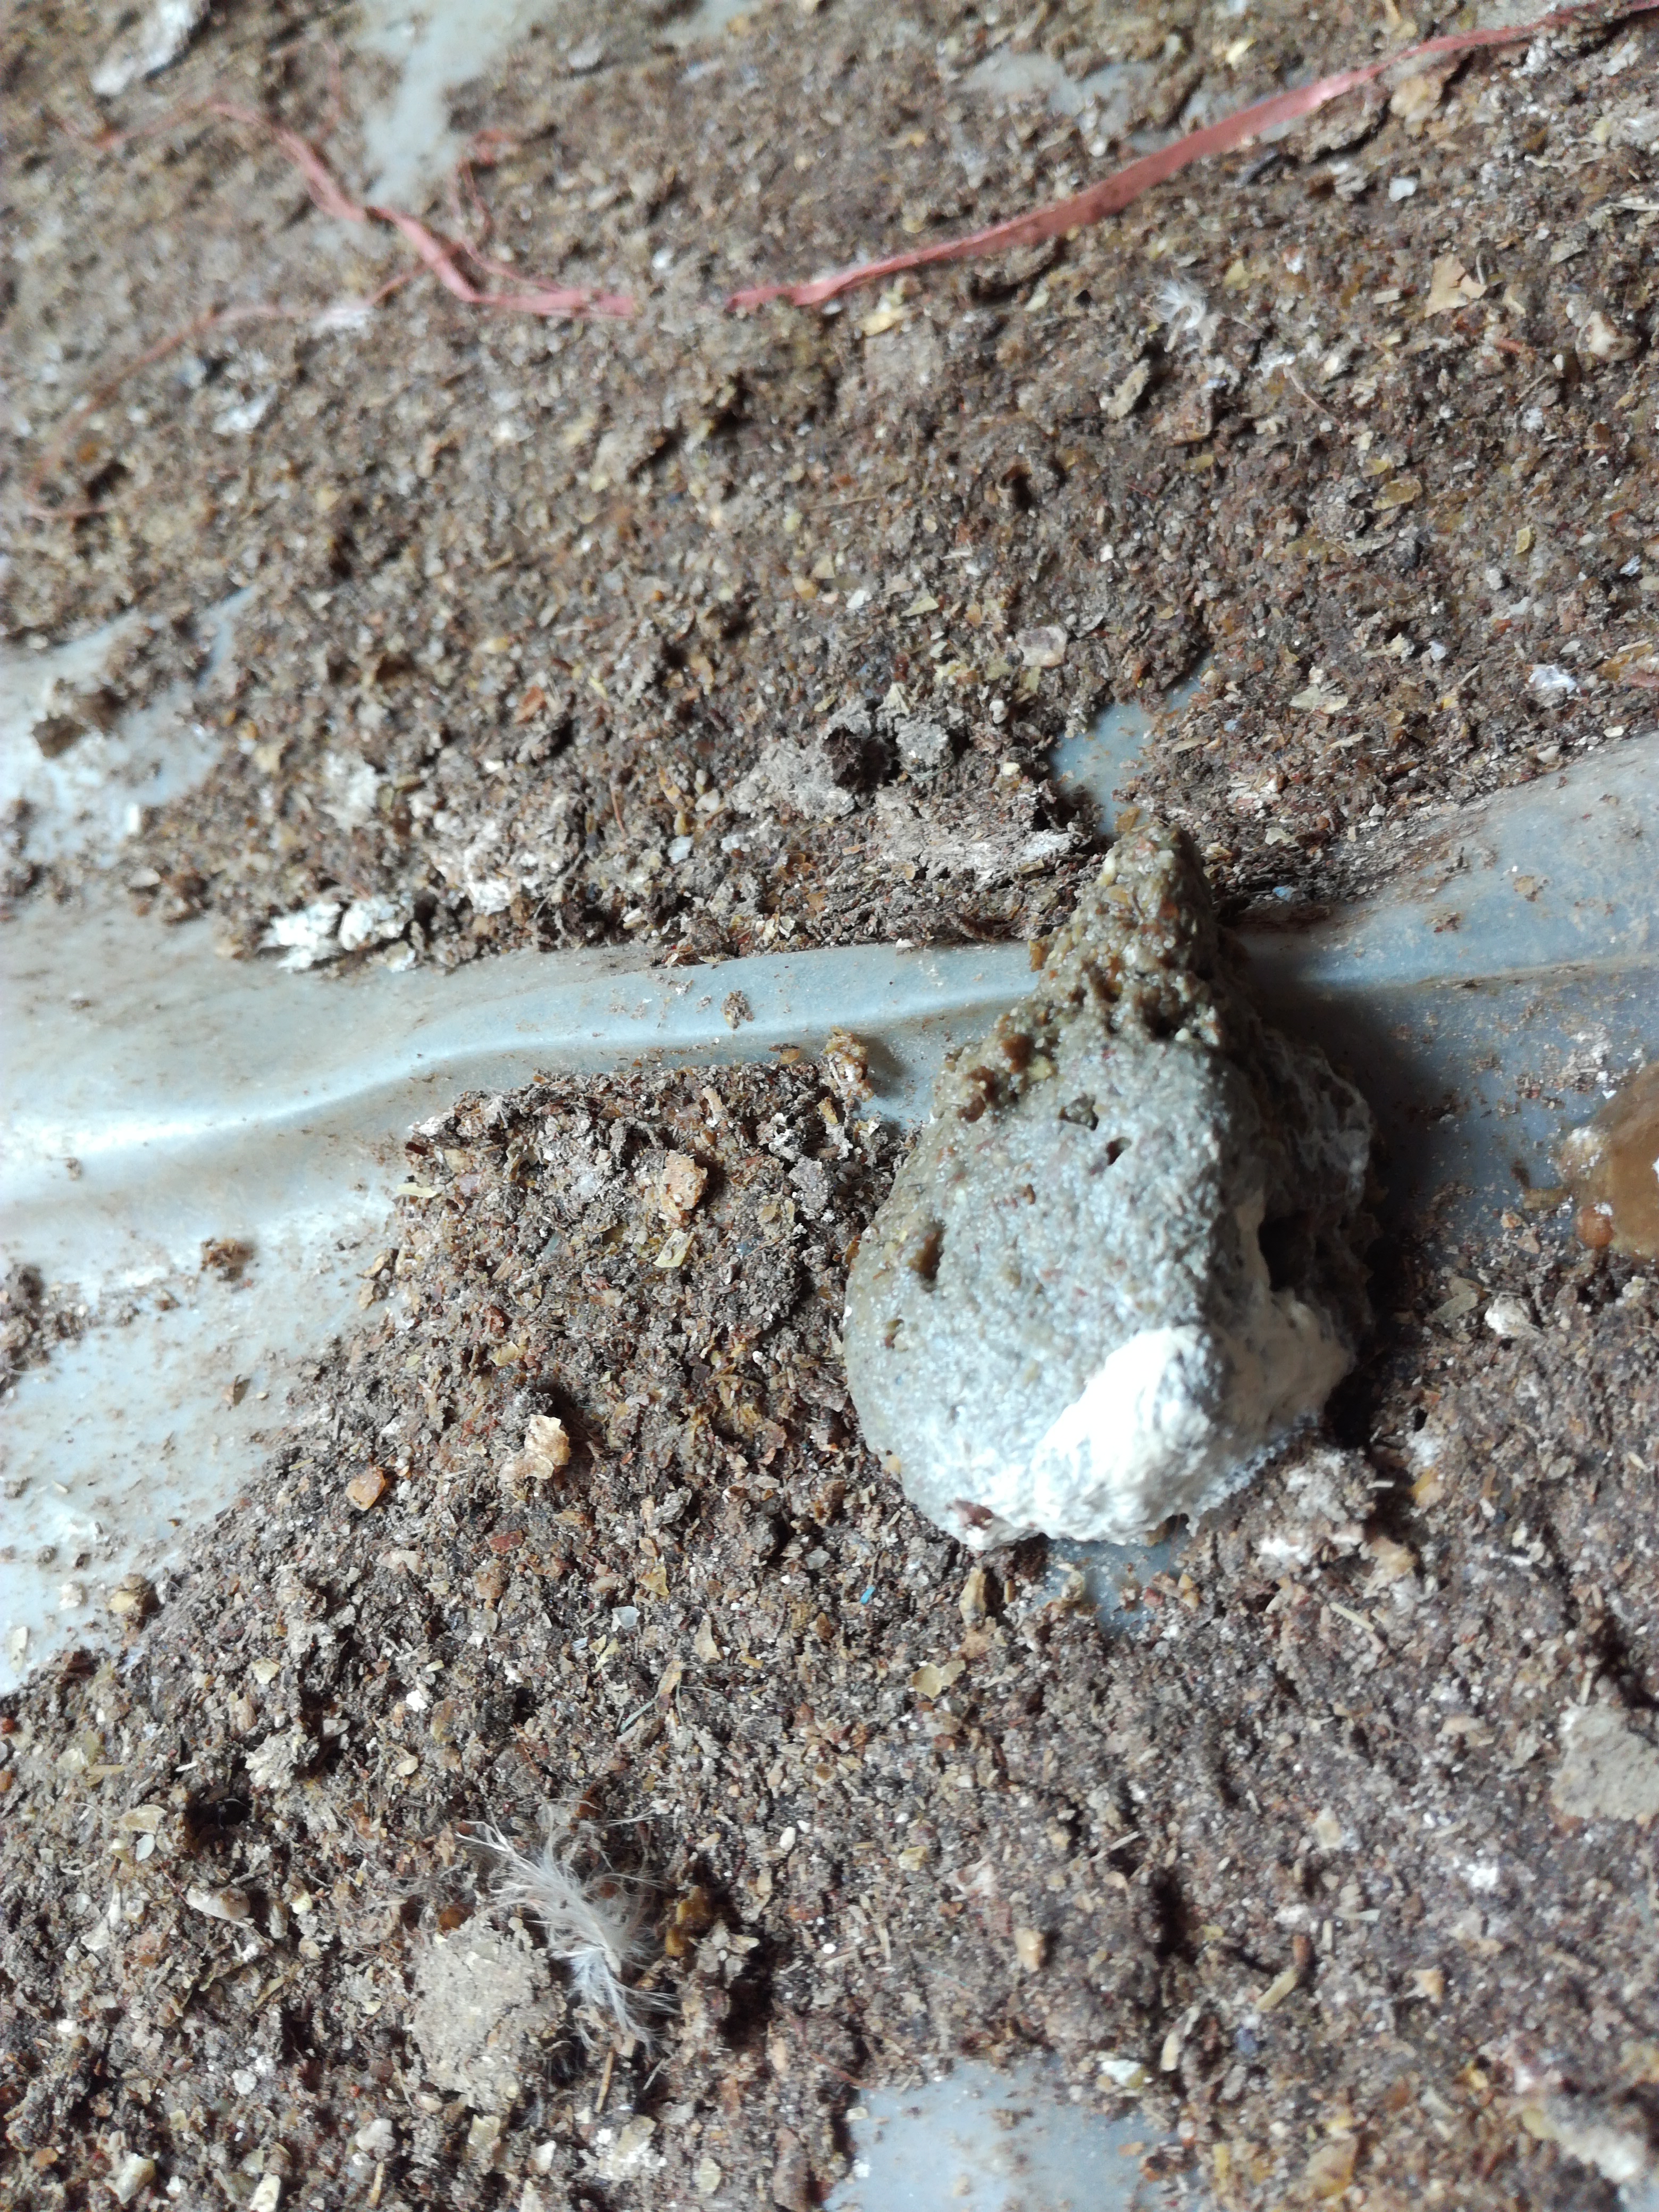
PCR-confirmed diagnosis: Salmonella